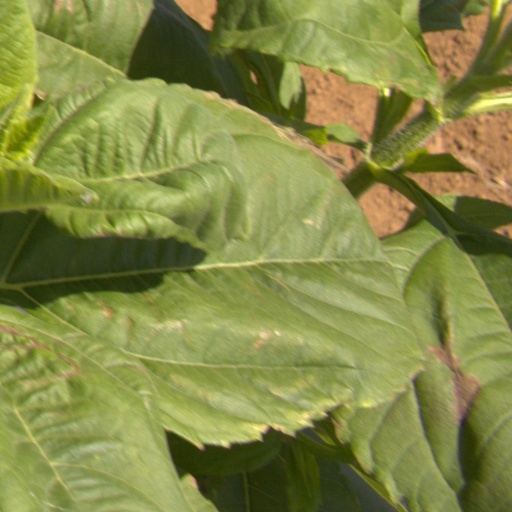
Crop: Jerusalem artichoke